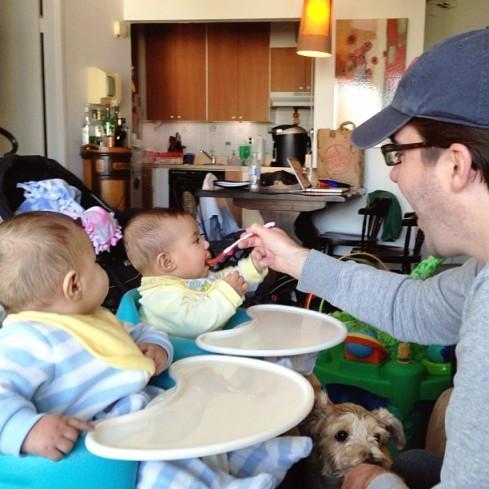
adventures in solid foods are under way .